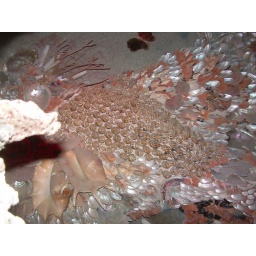
Down in the maze grotto, the walls are covered with shell mosaics of fish like this one.